Watanabe

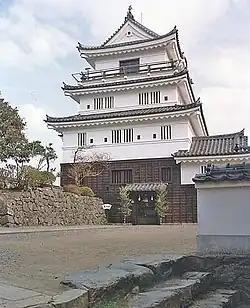
Dungeon of Hirado Castle

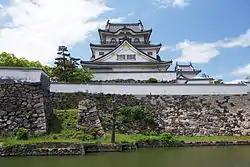
Dungeon of Kishiwada Castle

The surname Watanabe comes from the Watanabe clan founded by Watanabe no Tsuna (953-1025), of the Saga Genji branch of the Minamoto clan, and his official name was Minamoto no Tsuna. He established the Watanabe branch of the Minamoto clan, taking the name from his stronghold at Watanabe no tsu, a port on the Yodogawa River in Settsu Province, and in 1020 he was appointed Tango no Kami (Governor of Tango Province). He was the son of Minamoto no Atsuru (933-953), married to a daughter of the "Chinjufu-shōgun" (Commander in chief of the defense of the north) Minamoto no Mitsunaka (912-997); he was the grandson of Minamoto no Tsuko (891-942), Musashi no Kami (Governor of Musashi province); was the great-grandson of Minamoto no Noboru (848-918), Dainagon (Chief Councilor of State); great-great-grandson of Minamoto no Tōru (822-895), Sadaijin (Minister of the Left); and was the great-great-great-grandson of the Emperor Saga (786-842), the 52nd Emperor of Japan. He was the stepgrandson of the Chinjufu-shōgun Minamoto no Mitsunaka, a descendant of the Emperor Seiwa (850-881), and having lost his father the year of his birth, he was adopted by Minamoto no Atsushi, a descendant of the Emperor Ninmyō (808-850), and son in law of Mitsunaka. He was companion in arms to his stepuncle Minamoto no Yorimitsu (944–1021), son of Mitsunaka; and is famous for his military exploits in a number of tales and legends. He is known as one of the Four Guardian Kings (Shitennō) of Yorimitsu, referring to the Buddhist Four Heavenly Kings.